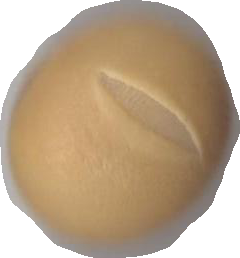
Variety: Dega